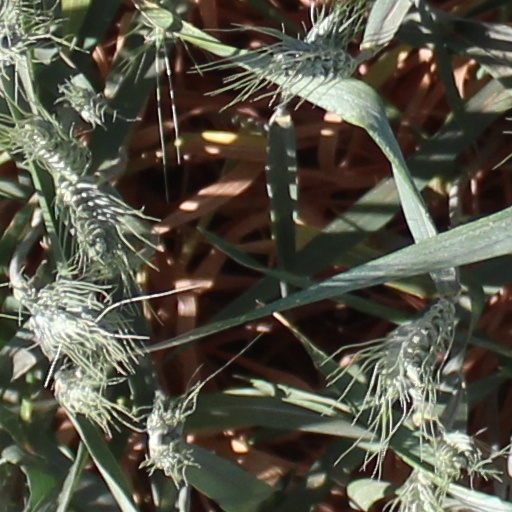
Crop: wheat